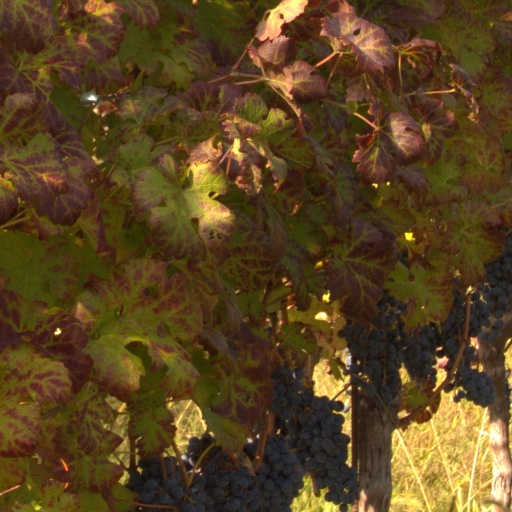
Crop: grape